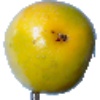
Label: Maracuja 1